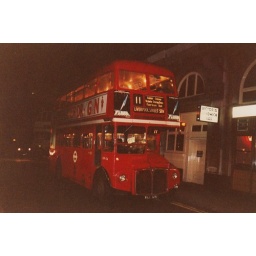
RM126 on route 11 towards Liverpool street stn seen in Victoria bus stn, 1980's.